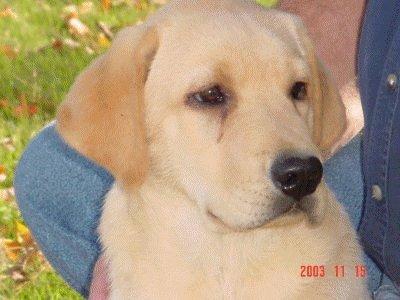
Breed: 3580-n000122-Labrador_retriever